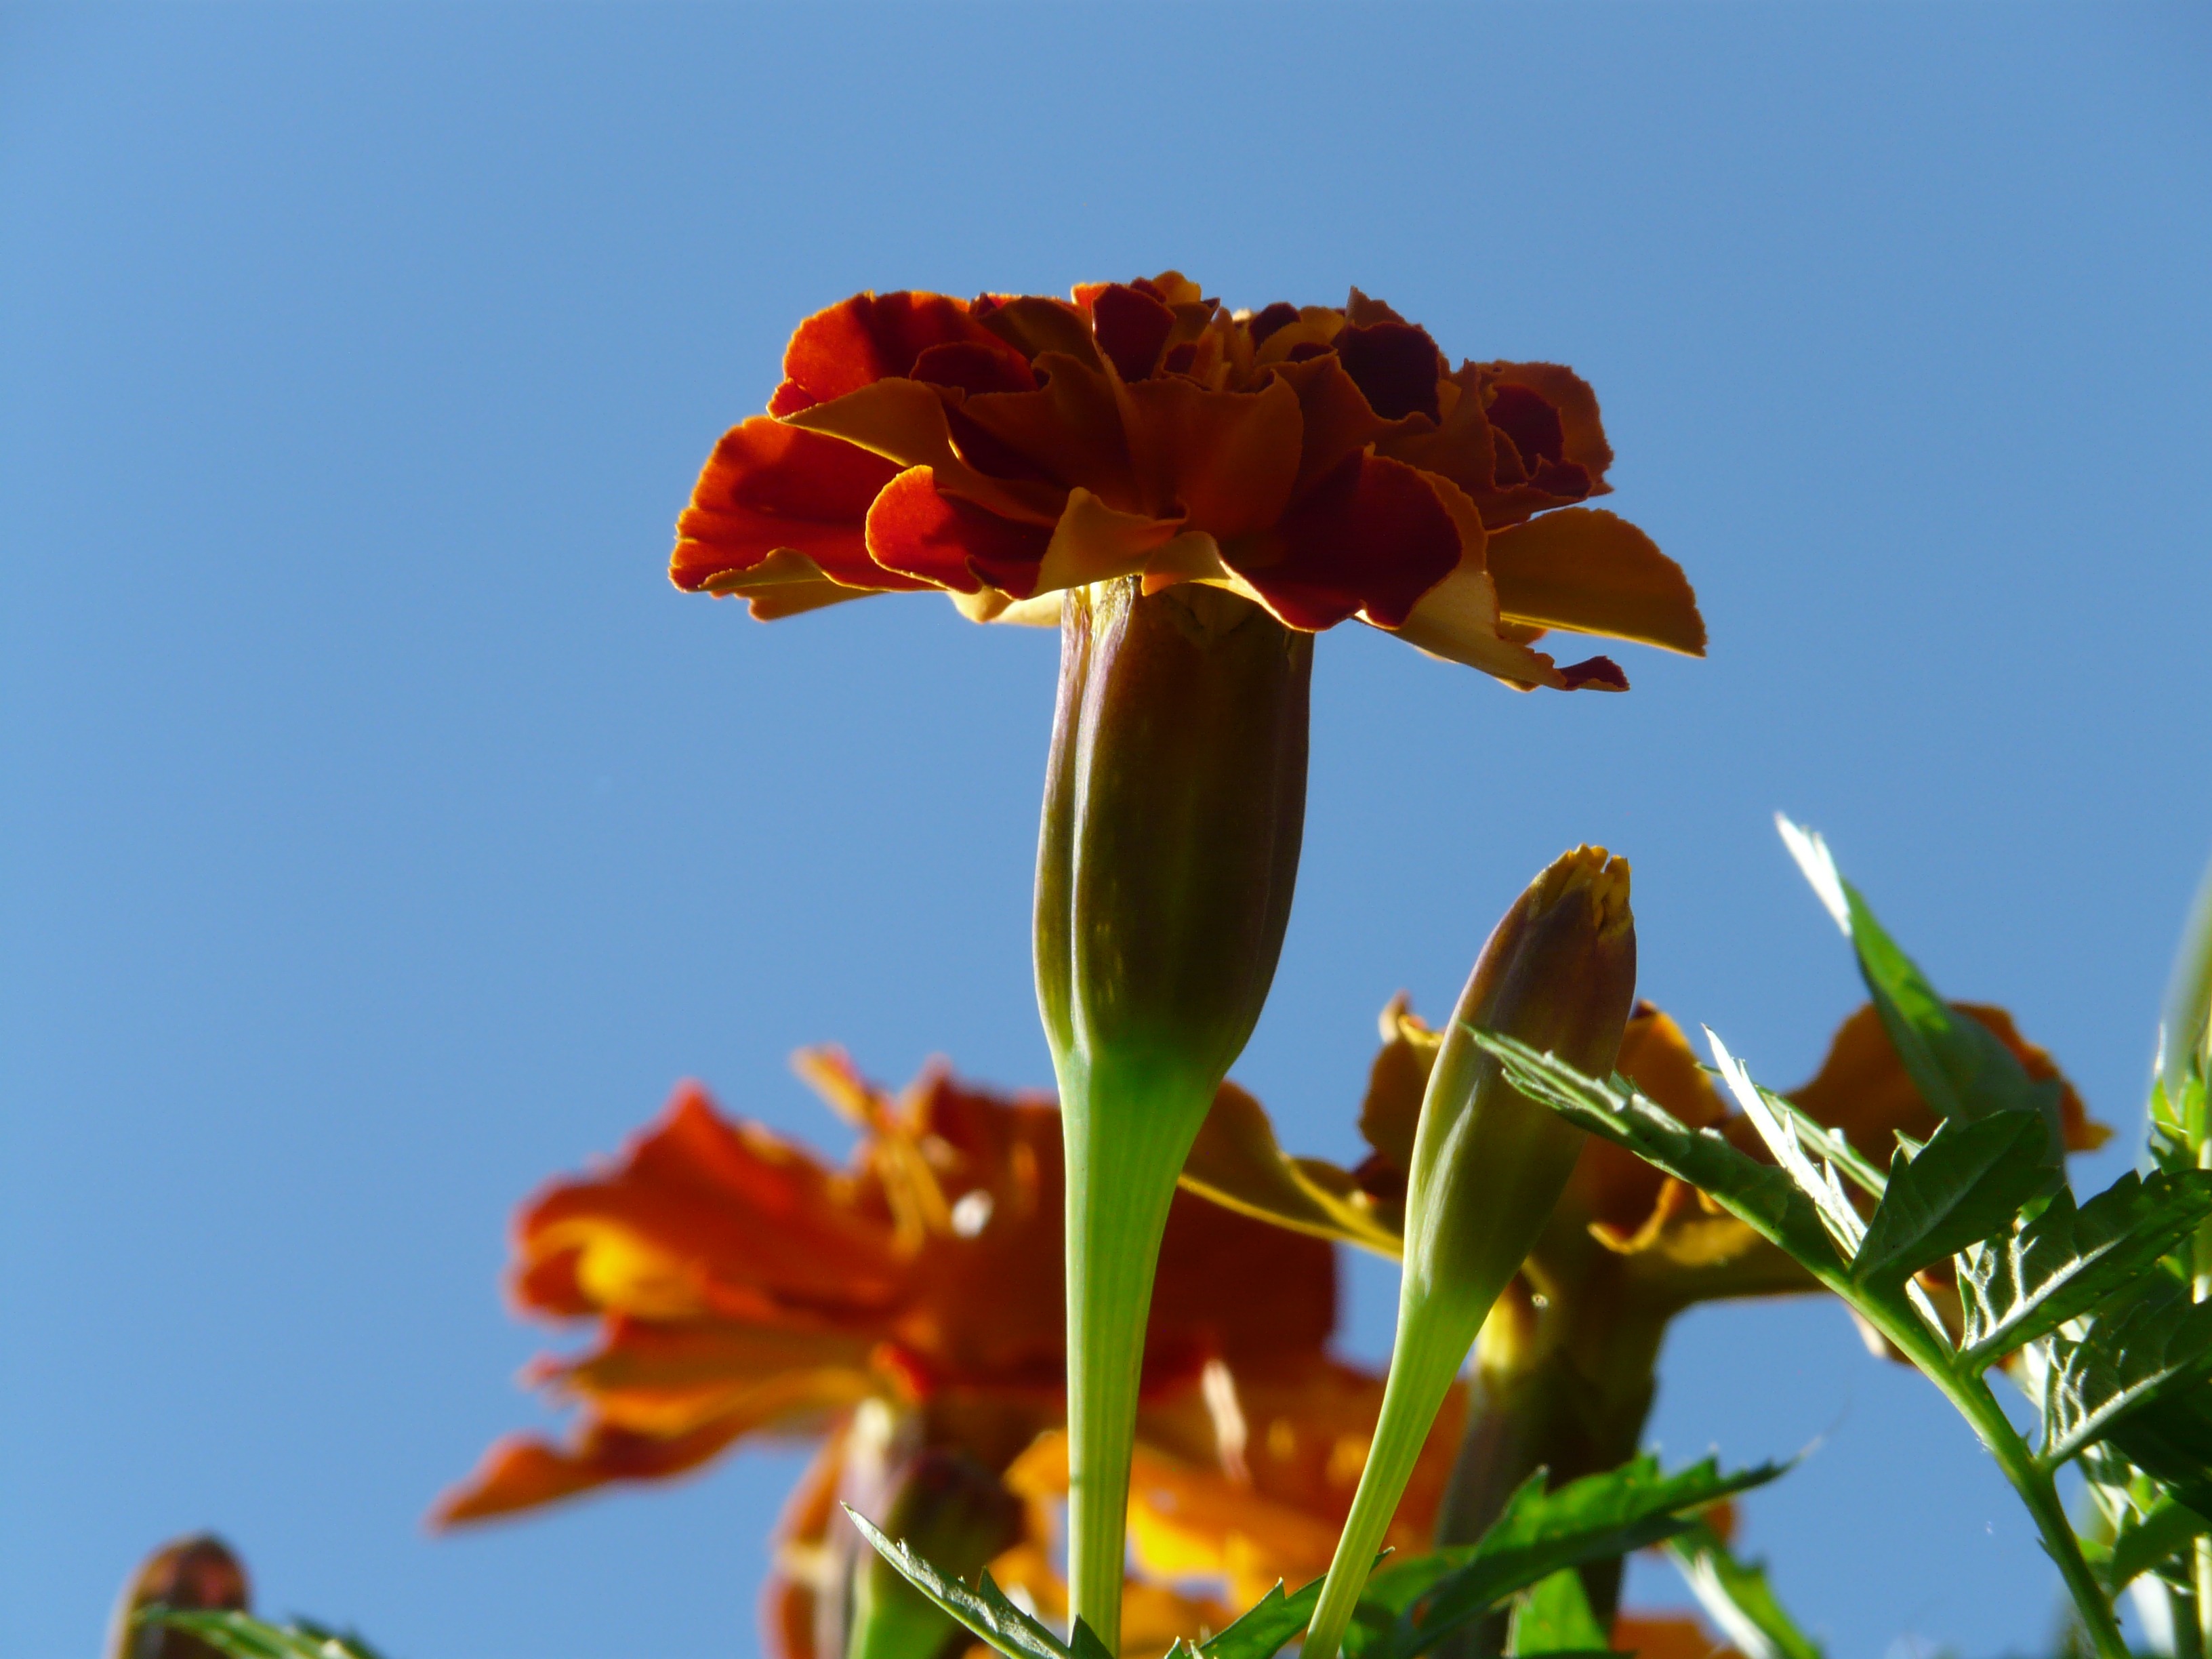
nature, blossom, plant, sky, sunlight, leaf, flower, petal, bloom, orange, red, botany, colorful, yellow, flora, dead flower, wildflower, asteraceae, beautiful, marigold, marigolds, composites, macro photography, flowering plant, balcony plant, summer flower, turkish carnation, balcony flower, plant stem, land plant